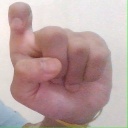
अक्षर: इ